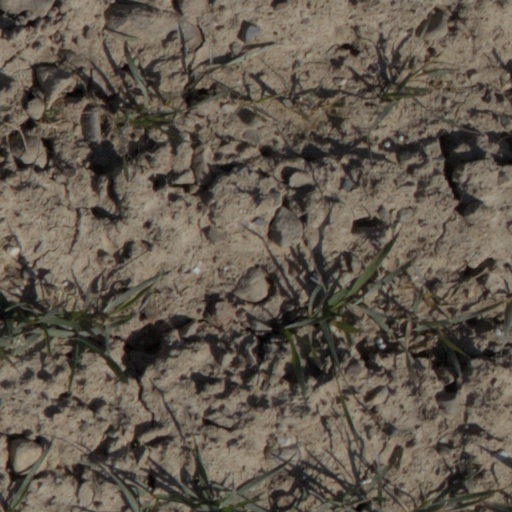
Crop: wheat